Sawrey Gilpin

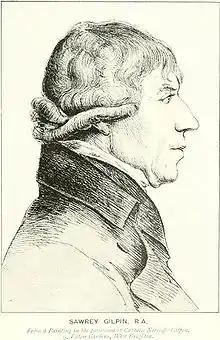
Portrait of Gilpin (engraving by William Daniell after George Dance)

Sawrey Gilpin (30 October 1733 - 8 March 1807) was an English animal painter, illustrator, and etcher who specialised in paintings of horses and dogs. He was made a Royal Academician.